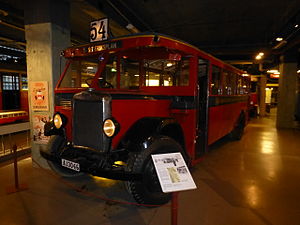
Spårvägsmuseet
Bus fra 1928 på museet.
Spårvägsmuseet eller Stockholms Spårvägsmuseum er et museum i Stockholm, der viser udviklingen af områdets lokaltrafik fra de første hesteomnibusser og hestesporvogne i 1800-tallet og frem til vore dage. Museet har også til formål at bevare og fortælle om lokaltrafikken til søs, ligesom der også også fortælles om nutidens og fremtidens kollektive trafik i Stockholmsregionen. Museet ligger på Tegelviksgatan 22 i bydelen Södermalm og ejes af Stockholms läns landsting Trafikförvaltningen.